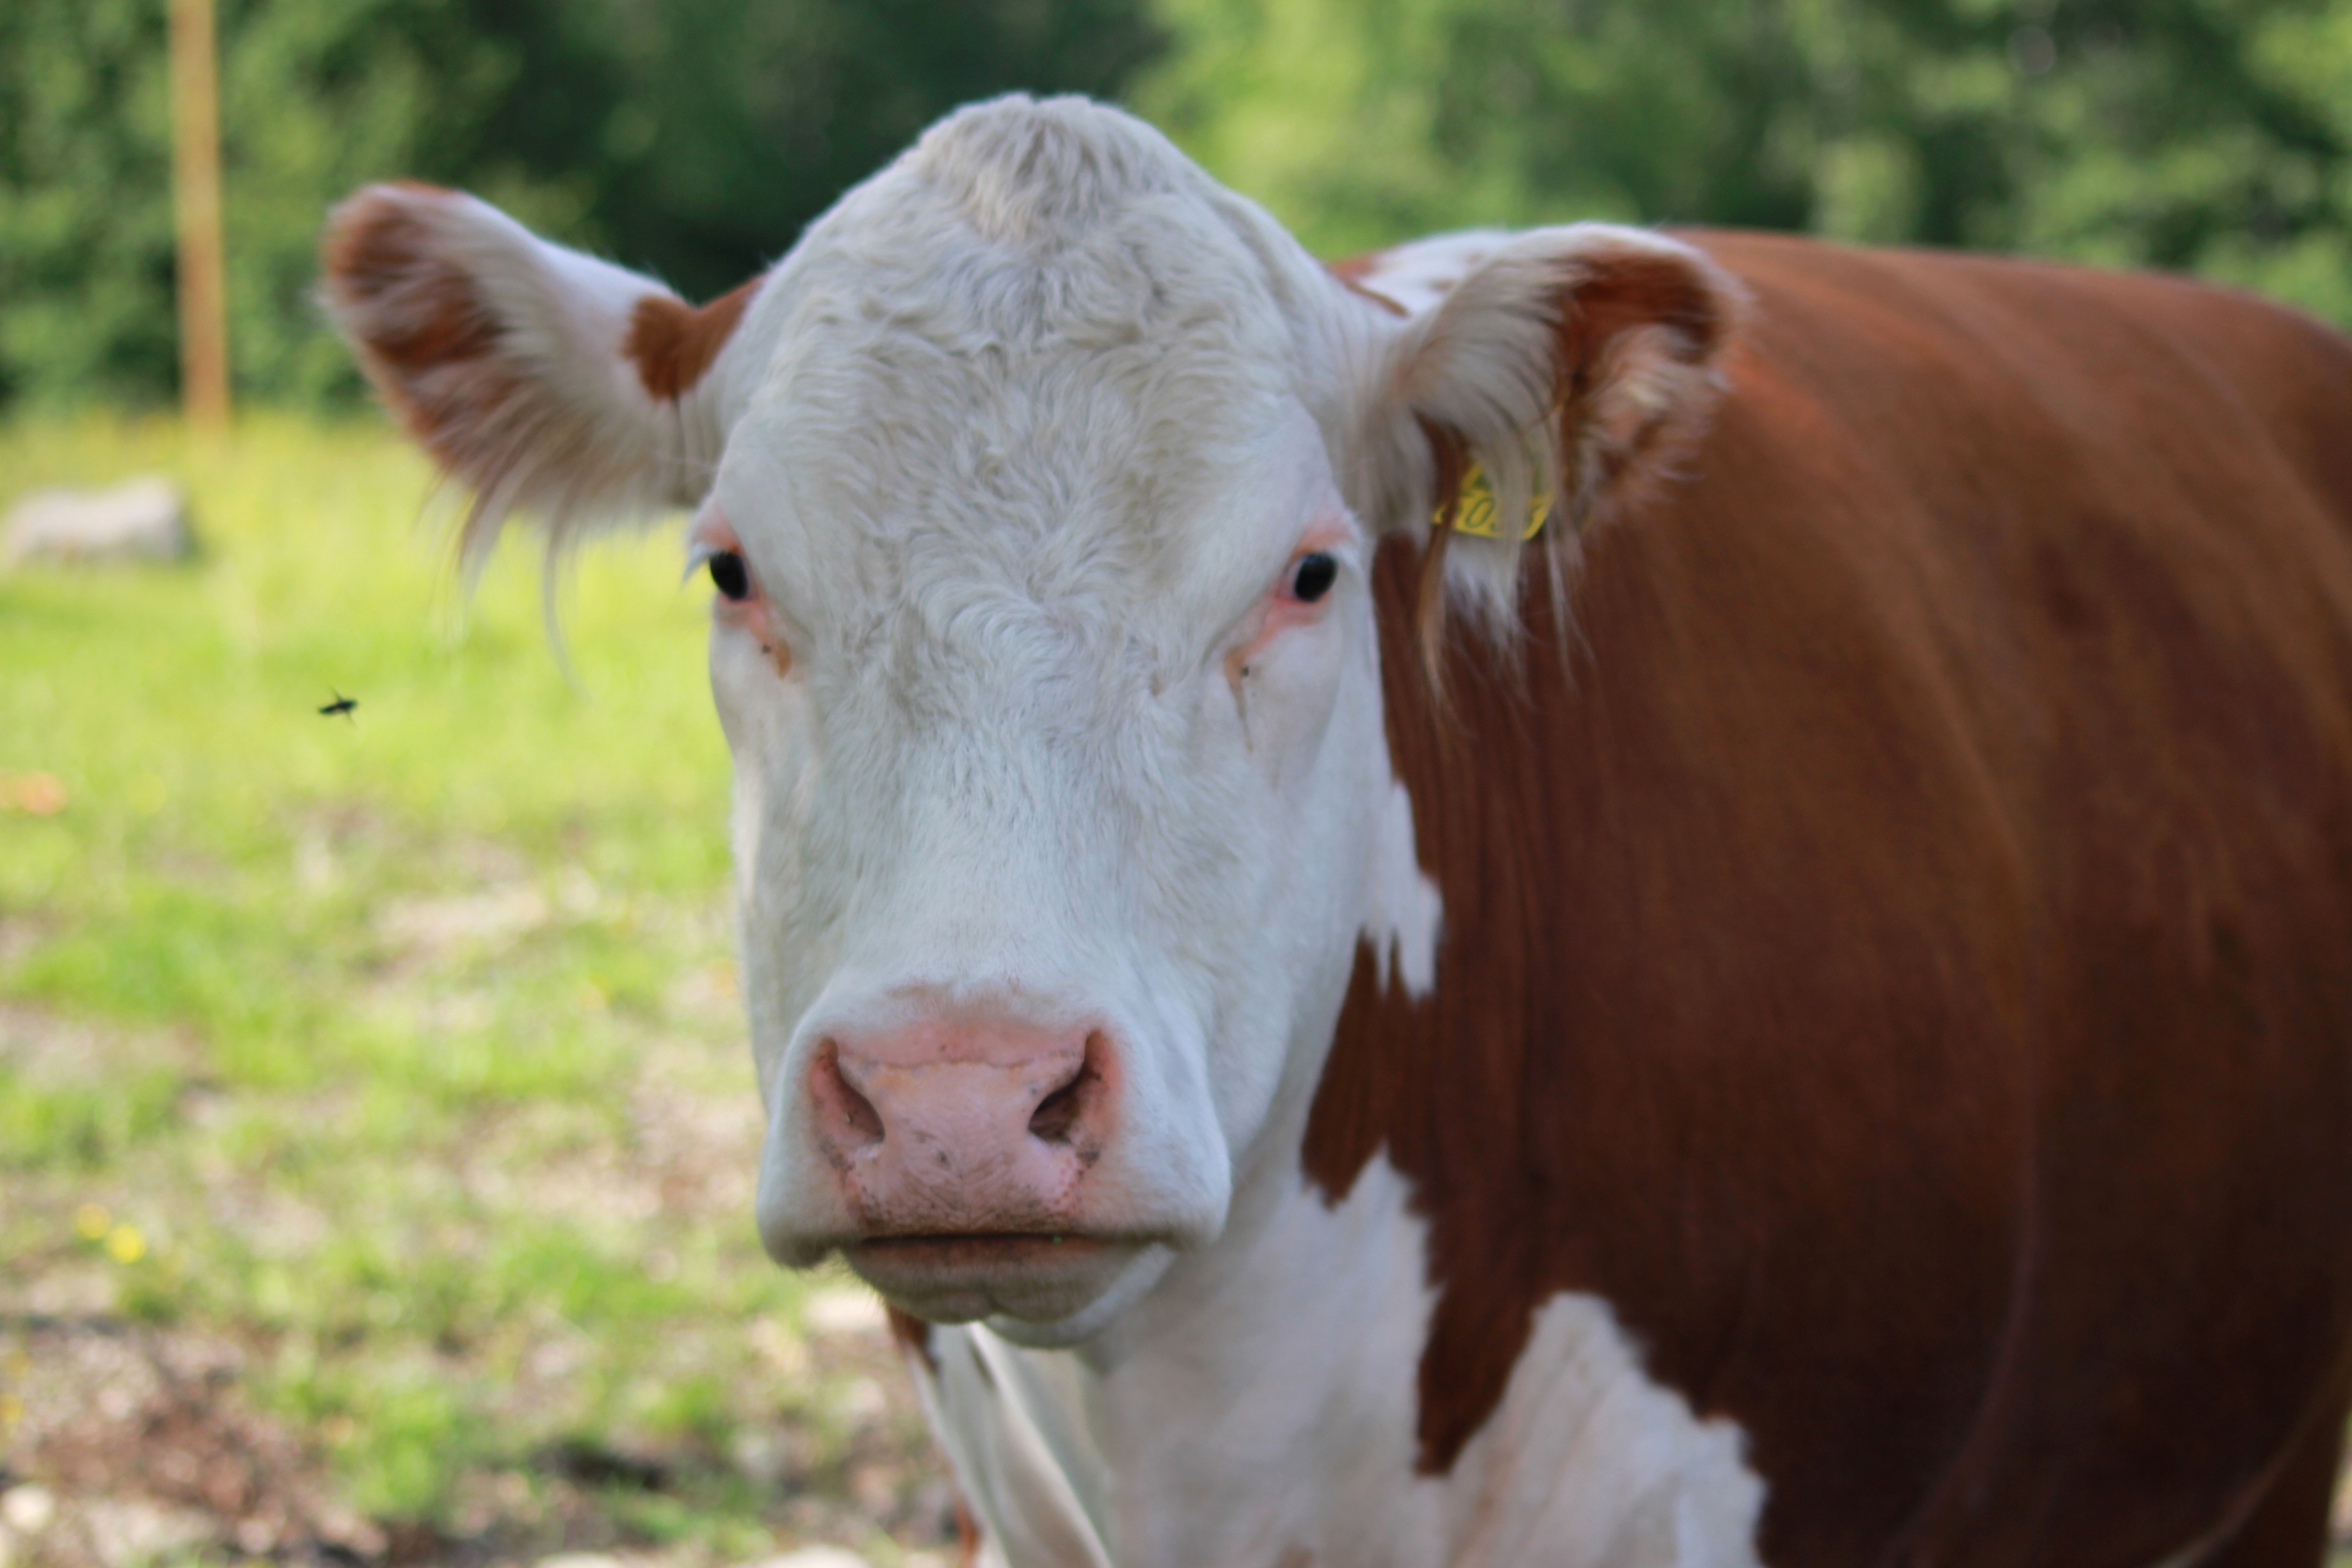
grass, field, farm, meadow, animal, summer, pasture, grazing, livestock, mammal, bovine, fauna, calf, close up, bull, animals, vertebrate, the cow, dairy cow, cattle like mammal